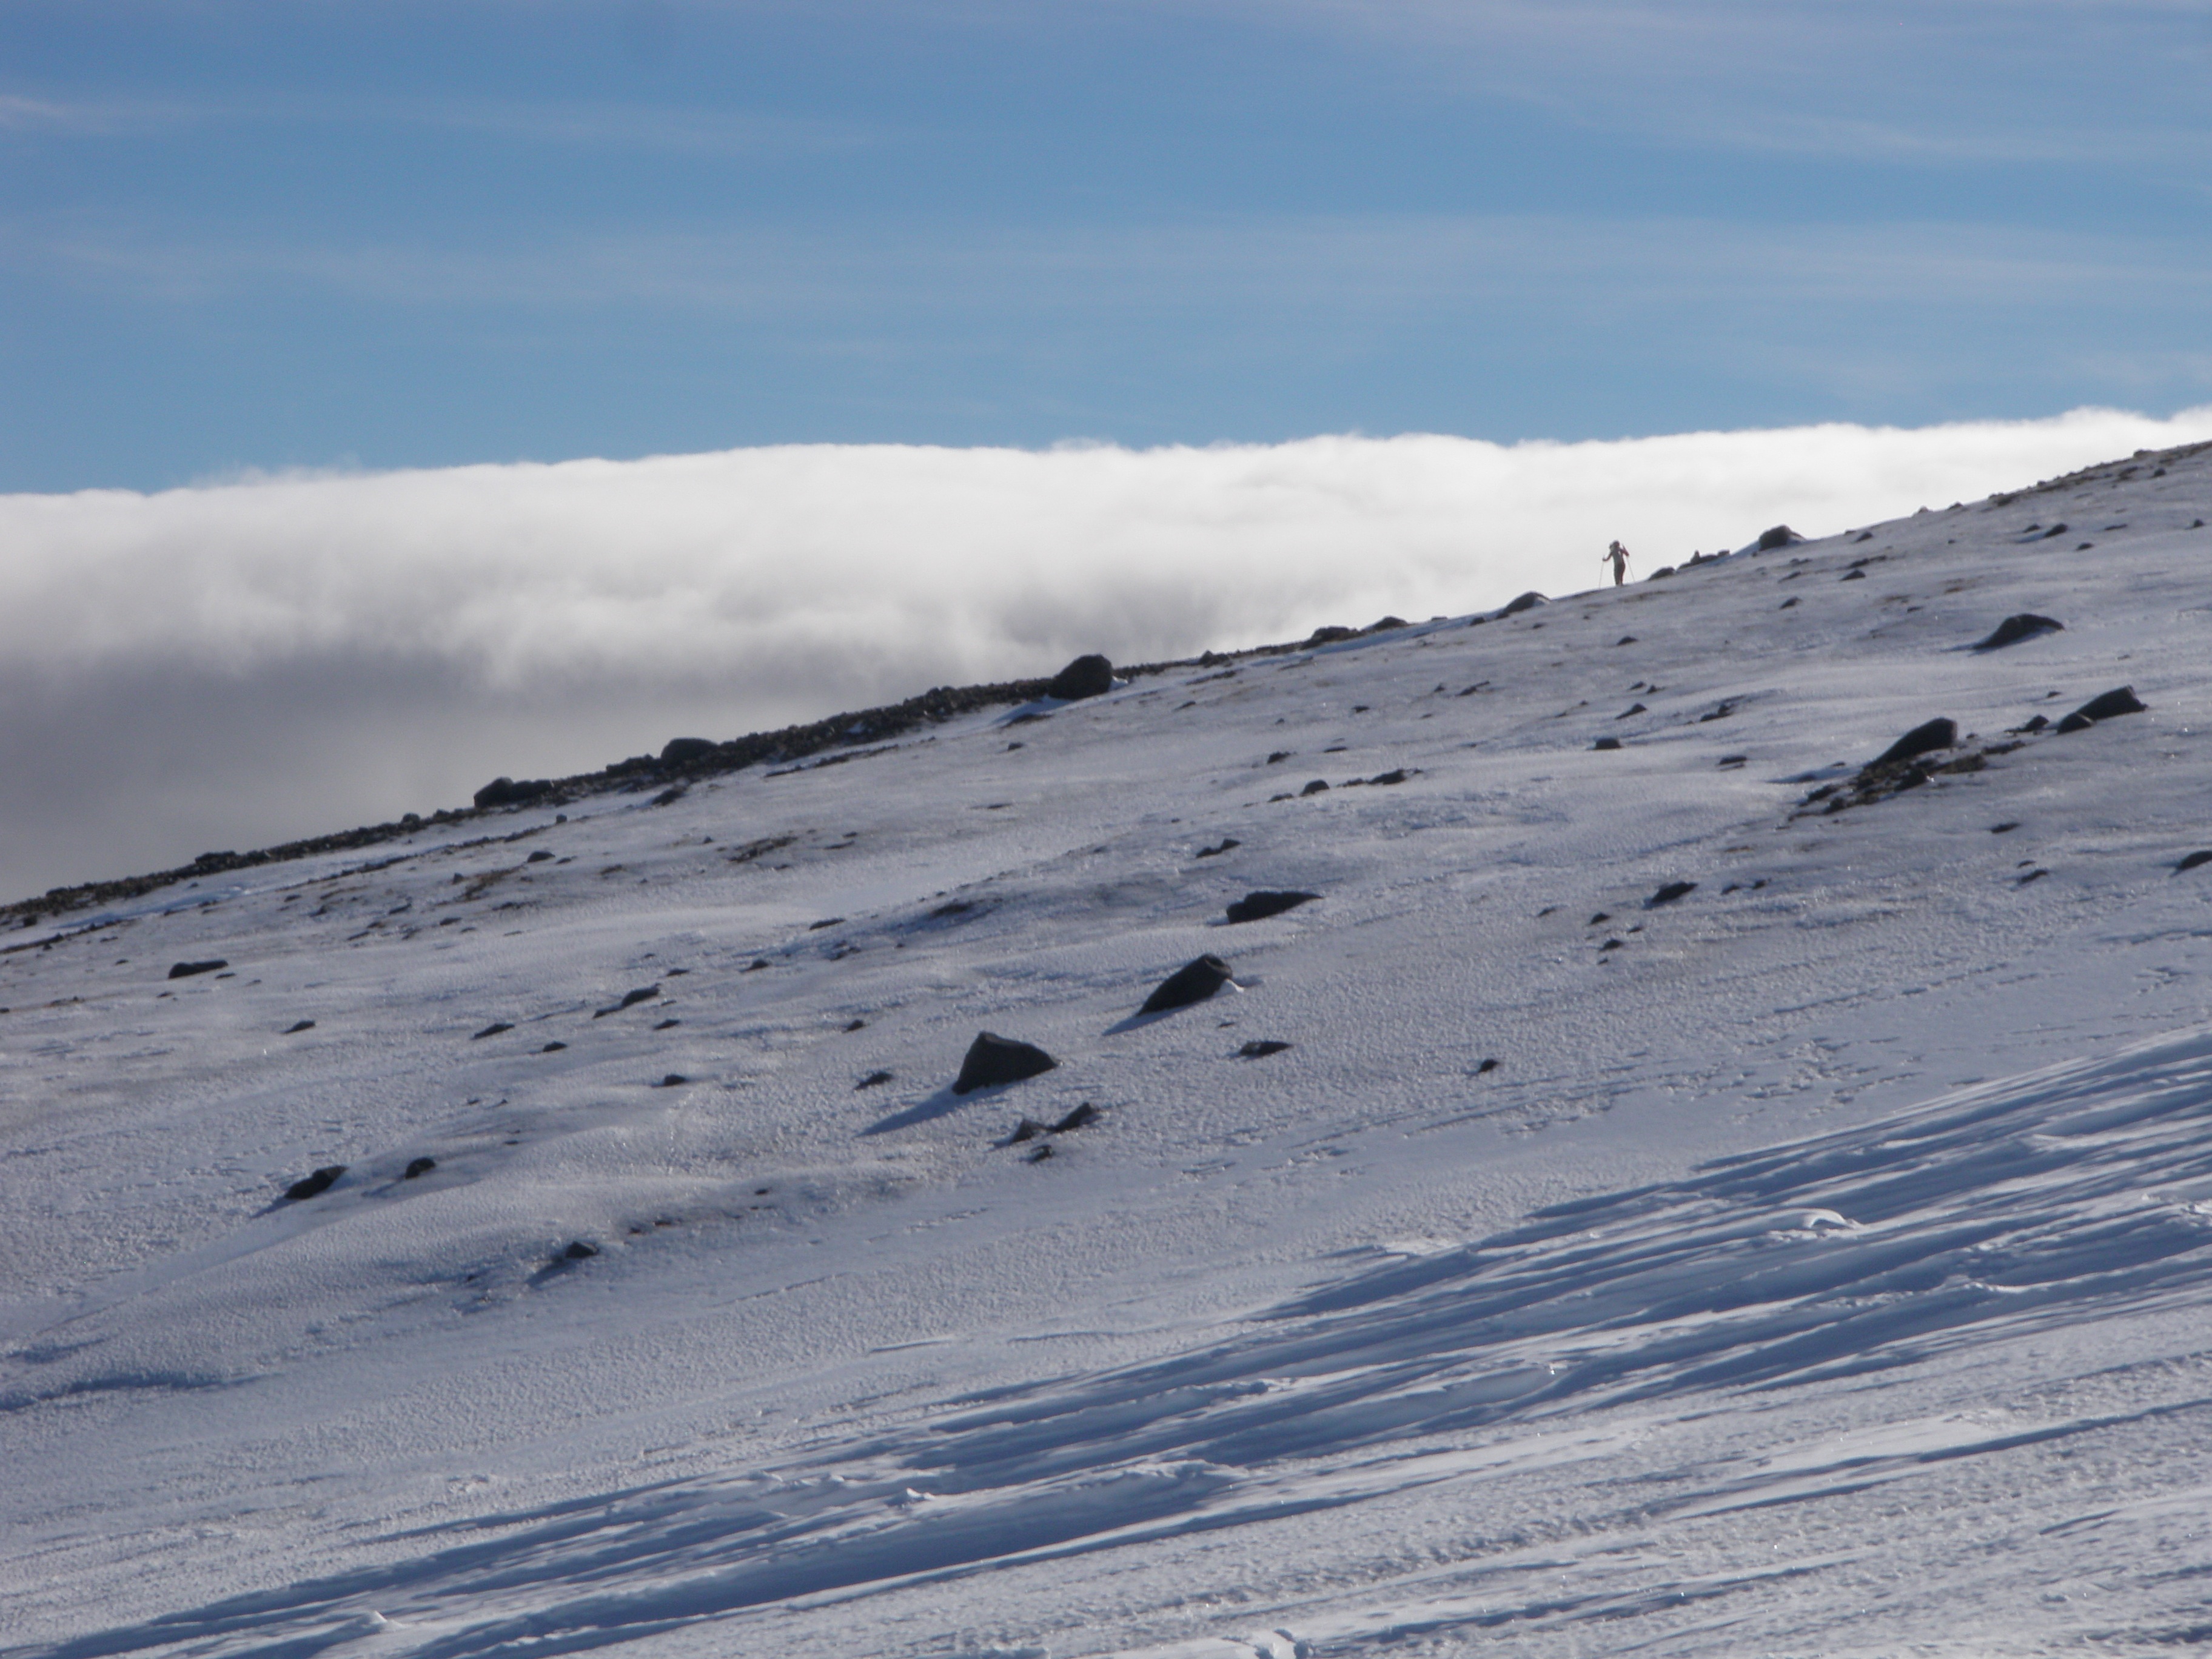
outdoor, mountain, snow, winter, cloud, sky, woman, hiking, hill, mountain range, ice, glacier, alpine, arctic, terrain, ridge, summit, clouds, massif, fell, piste, tundra, nunatak, freezing, glacial landform, geological phenomenon, ice cap